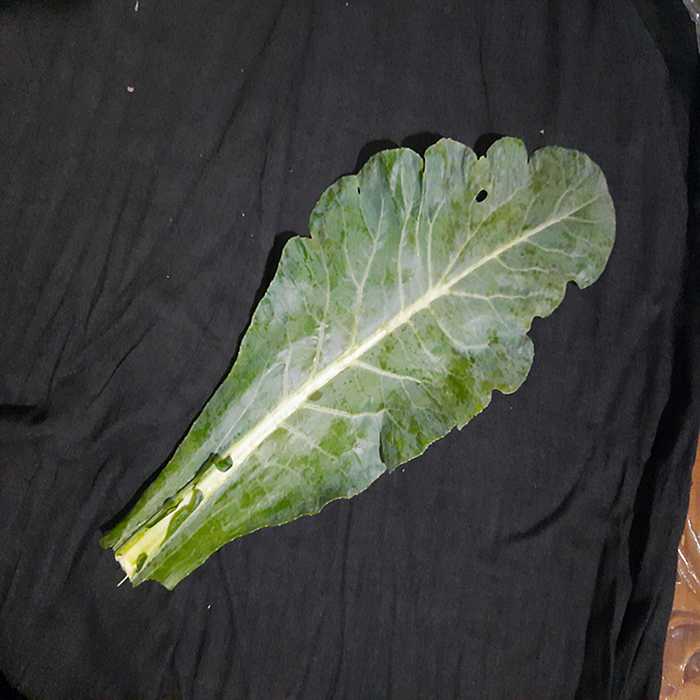
Plant: Cauliflower
Label: Fresh leaf